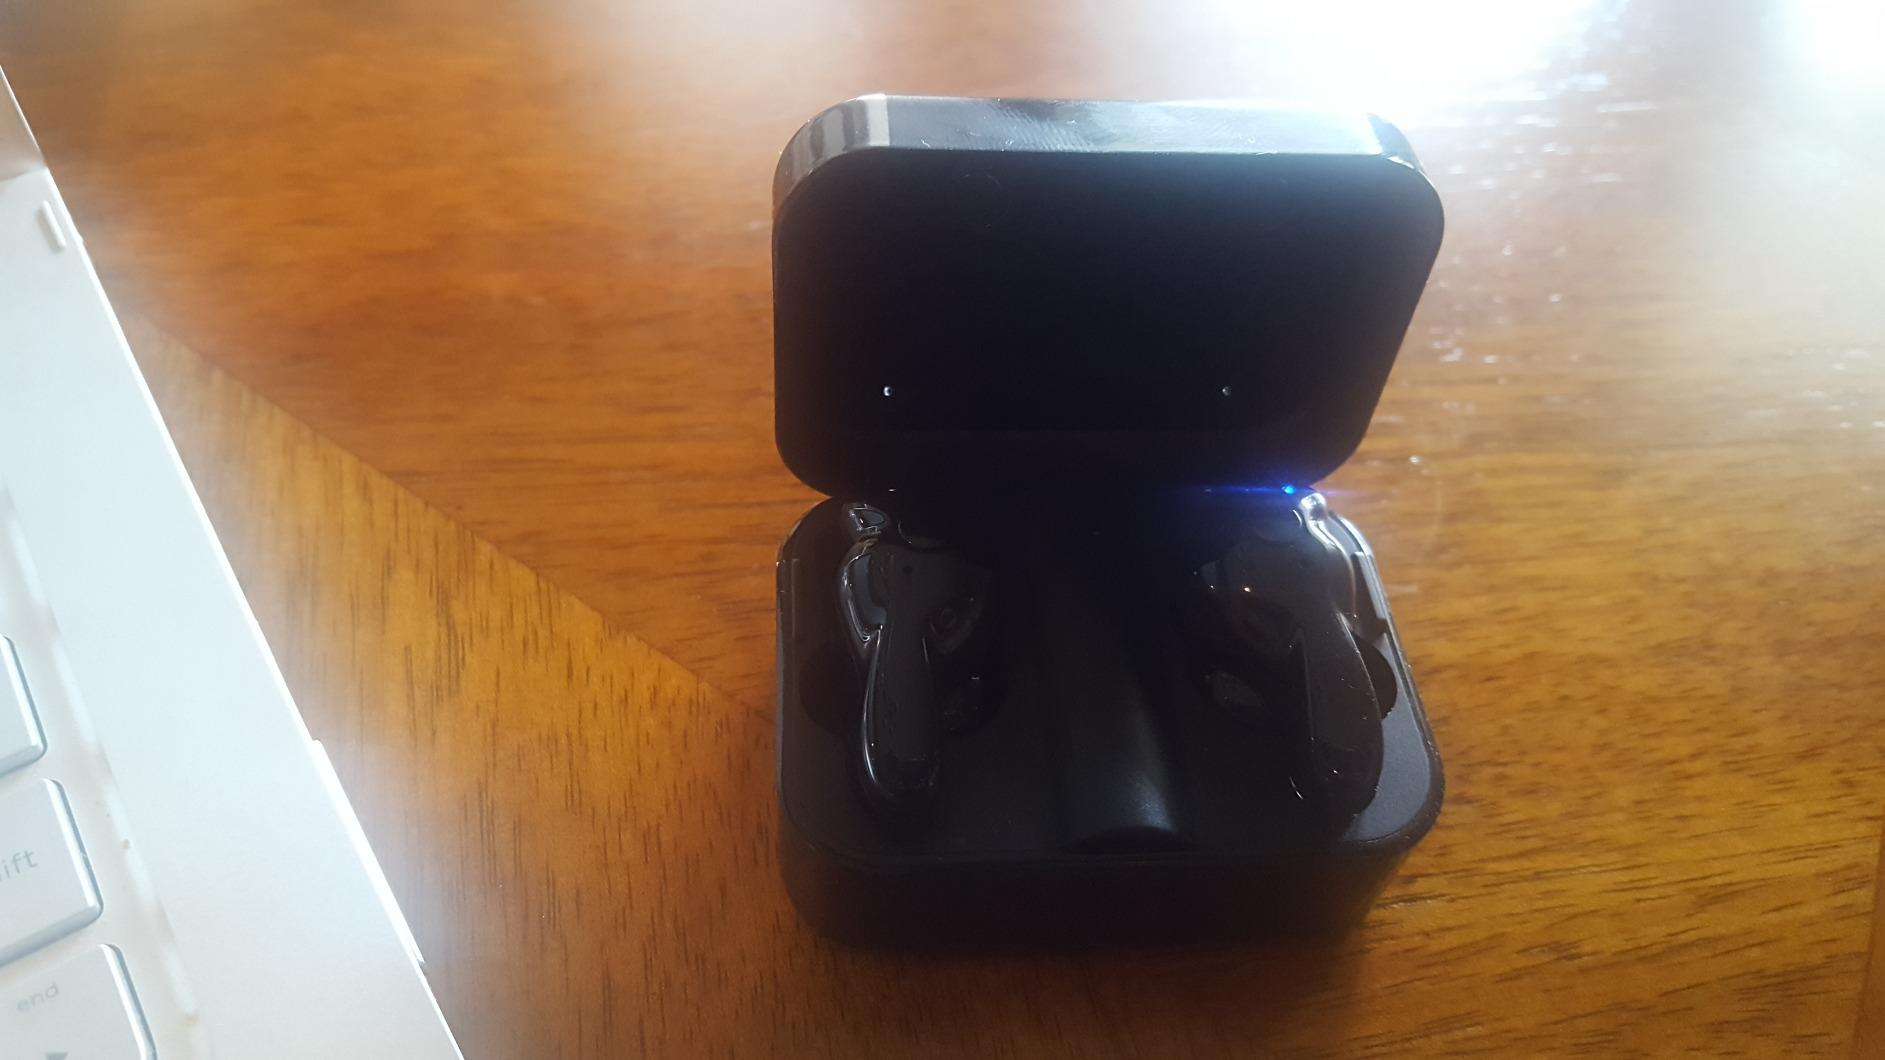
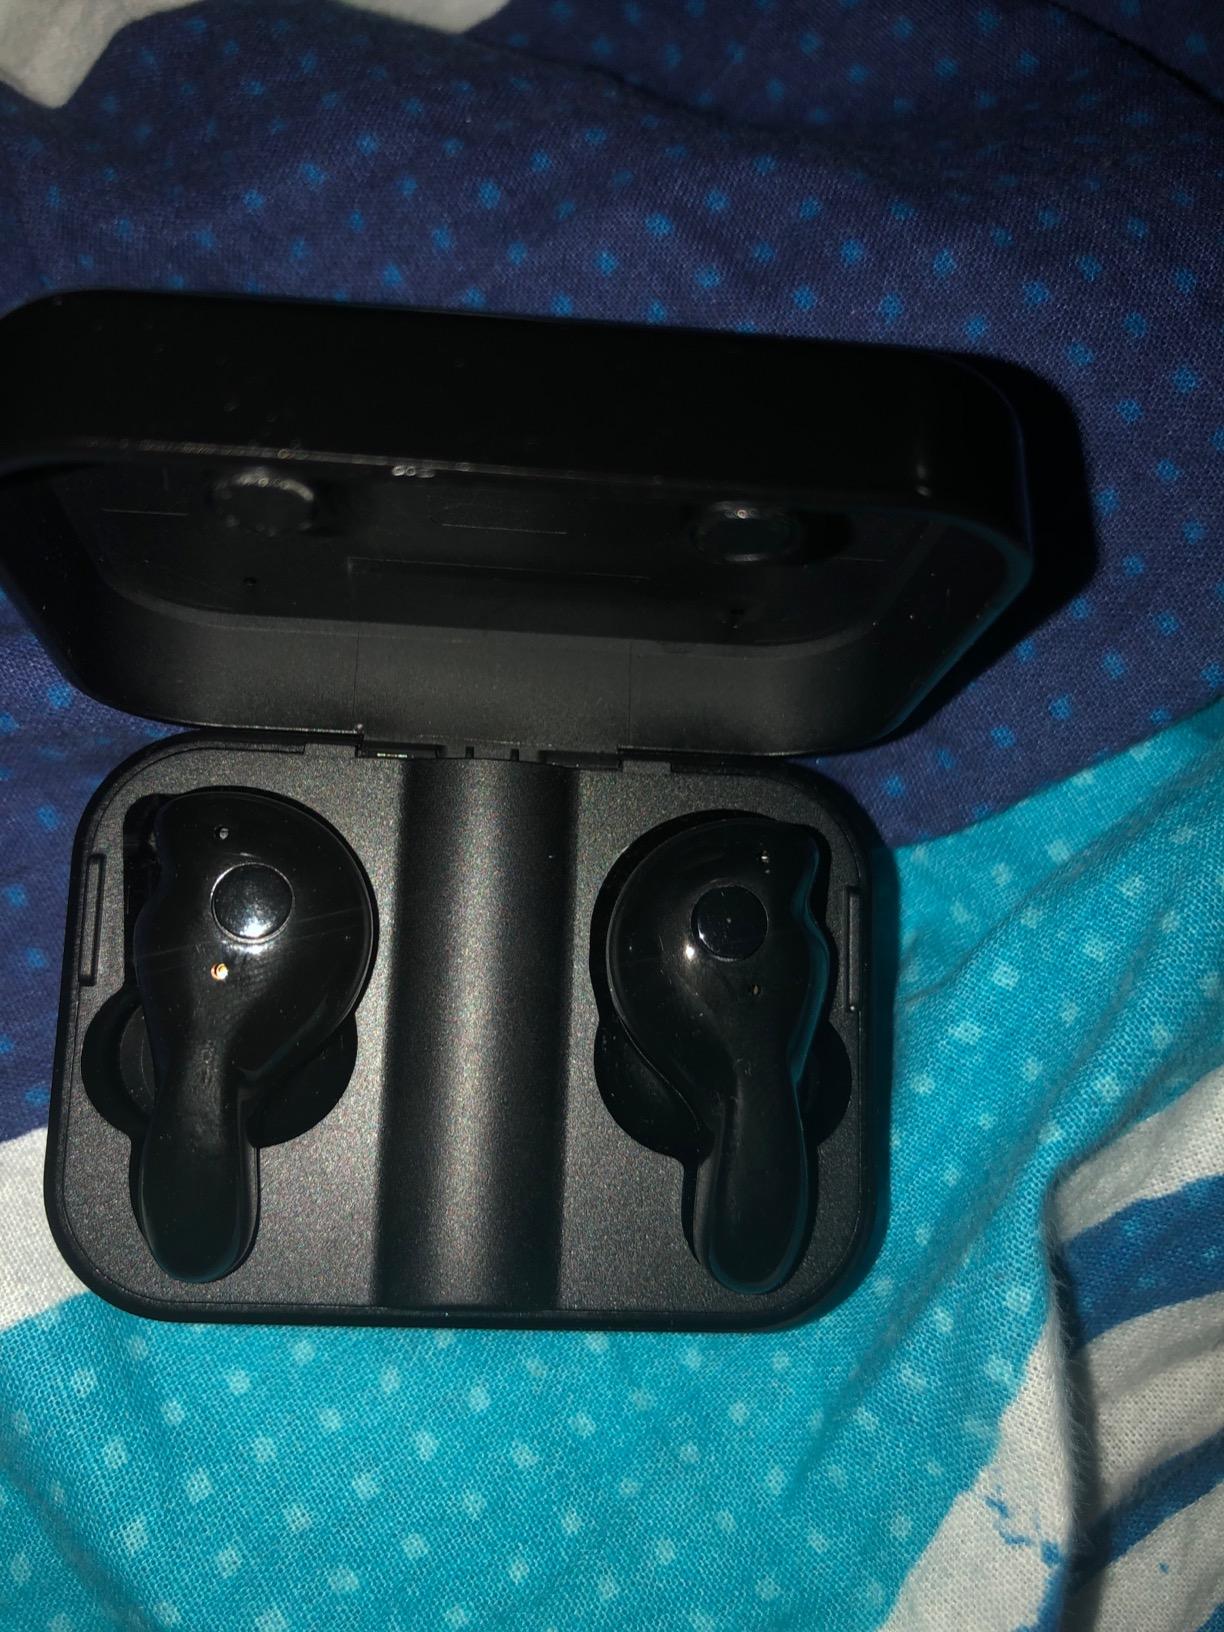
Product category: earbuds
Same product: yes